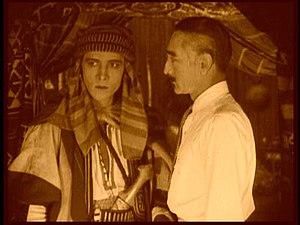
Le Cheik (Rudolph Valentino) et son ami Raoul (Adolphe Menjou) dans le film Le Cheik
Le Cheik est un film muet américain d'amour et d'aventures réalisé par George Melford sorti aux États-Unis le 20 octobre 1921 et adapté du best-seller Le Cheik d'Edith Maude Hull. Produit par la compagnie cinématographique Famous Players-Lasky Corporation/Paramount, il a pour vedette le « latin lover » Rudolph Valentino.
Le cinéma muet se caractérise par l’absence de dialogues enregistrés sur un support mécanique qui permettrait leur transport dans une salle et leur audition par un public en même temps qu'il regarderait les images, et par l’absence sur le même support de musique et de bruits ou d’ambiances sonores. En anglais, ce sont les silent films.